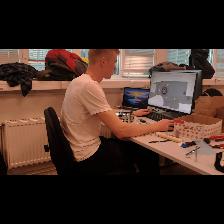
Label: Human